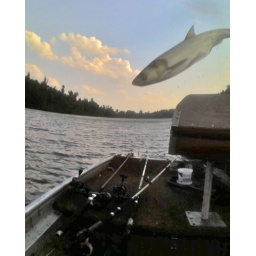
These fish are taking over the United States water ways.